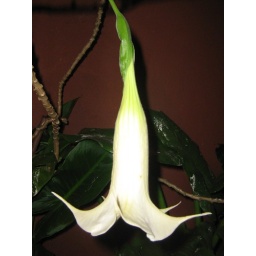
a white flower falling in the night